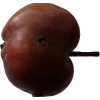
Label: Apple 18